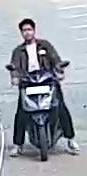
person-with-helmet: 0
person-without-helmet: 1